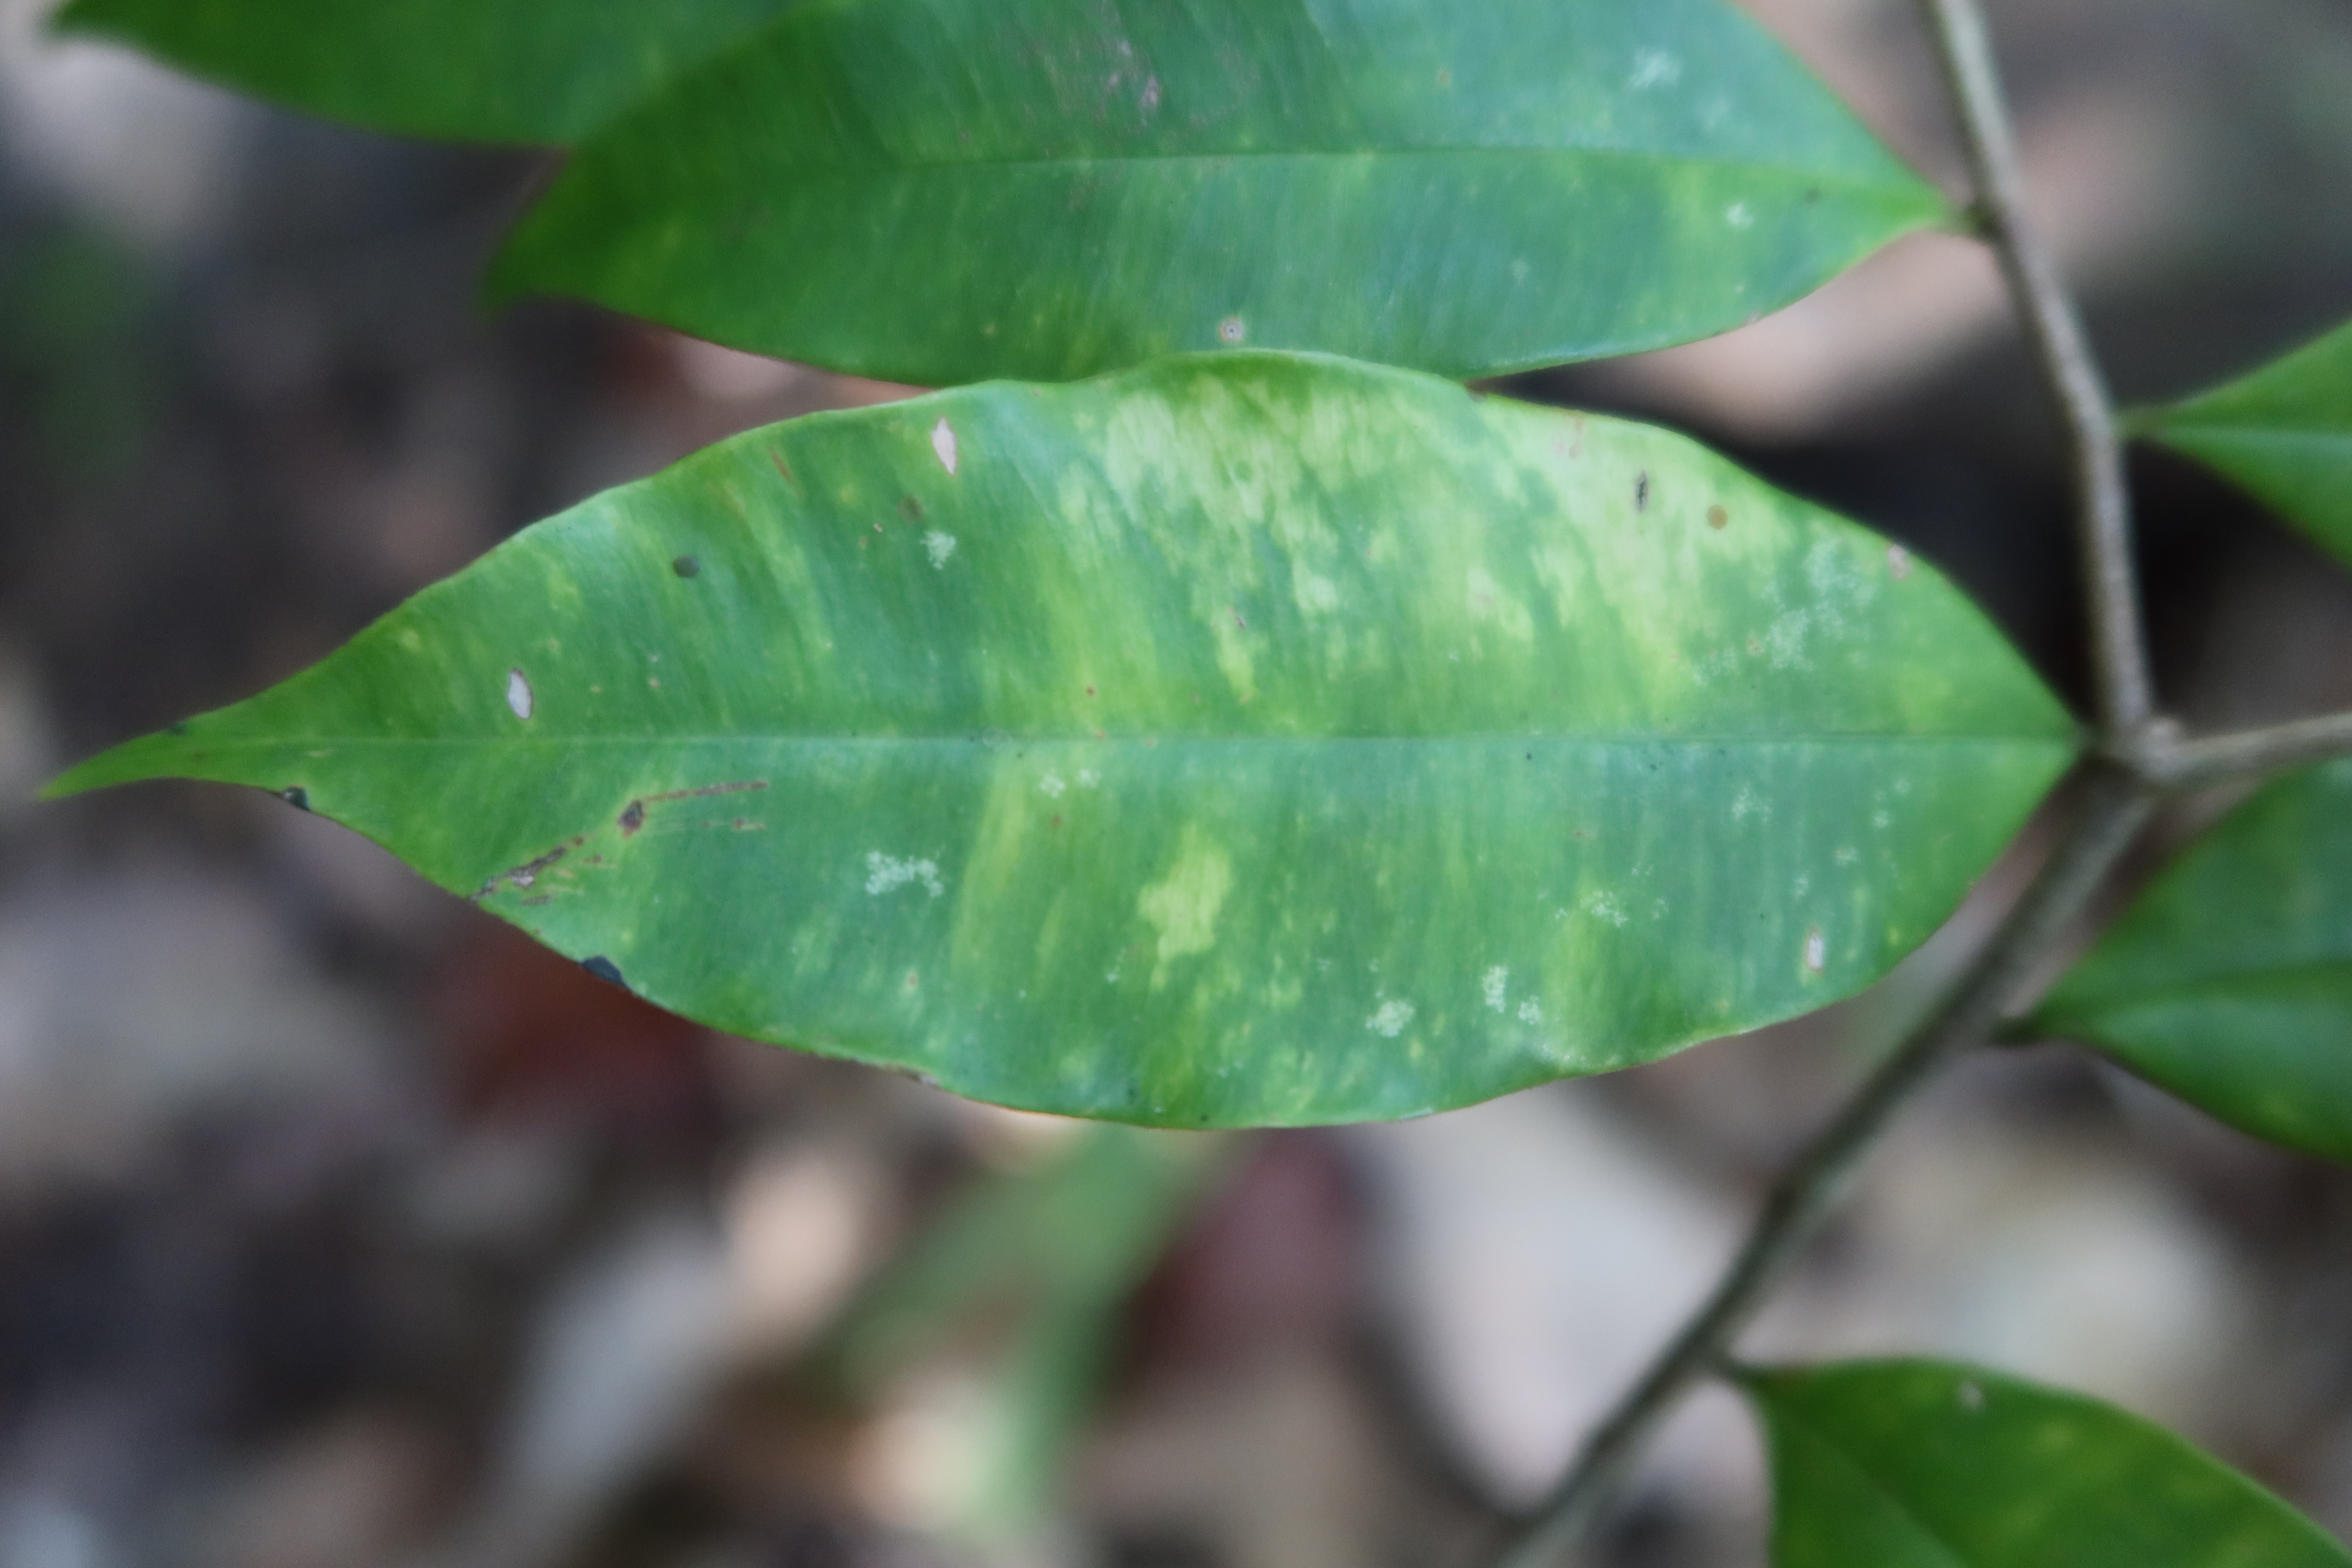
Label: Brown spots